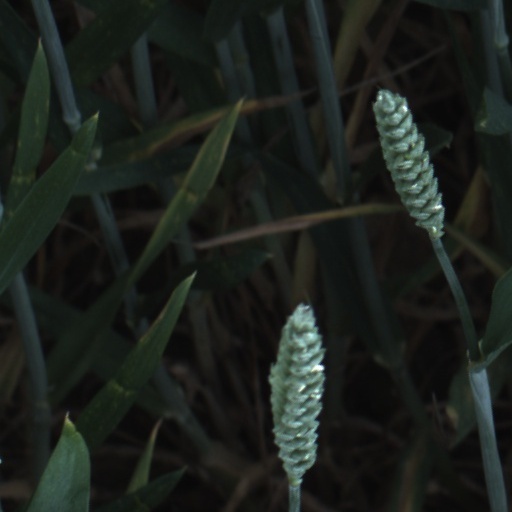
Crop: wheat